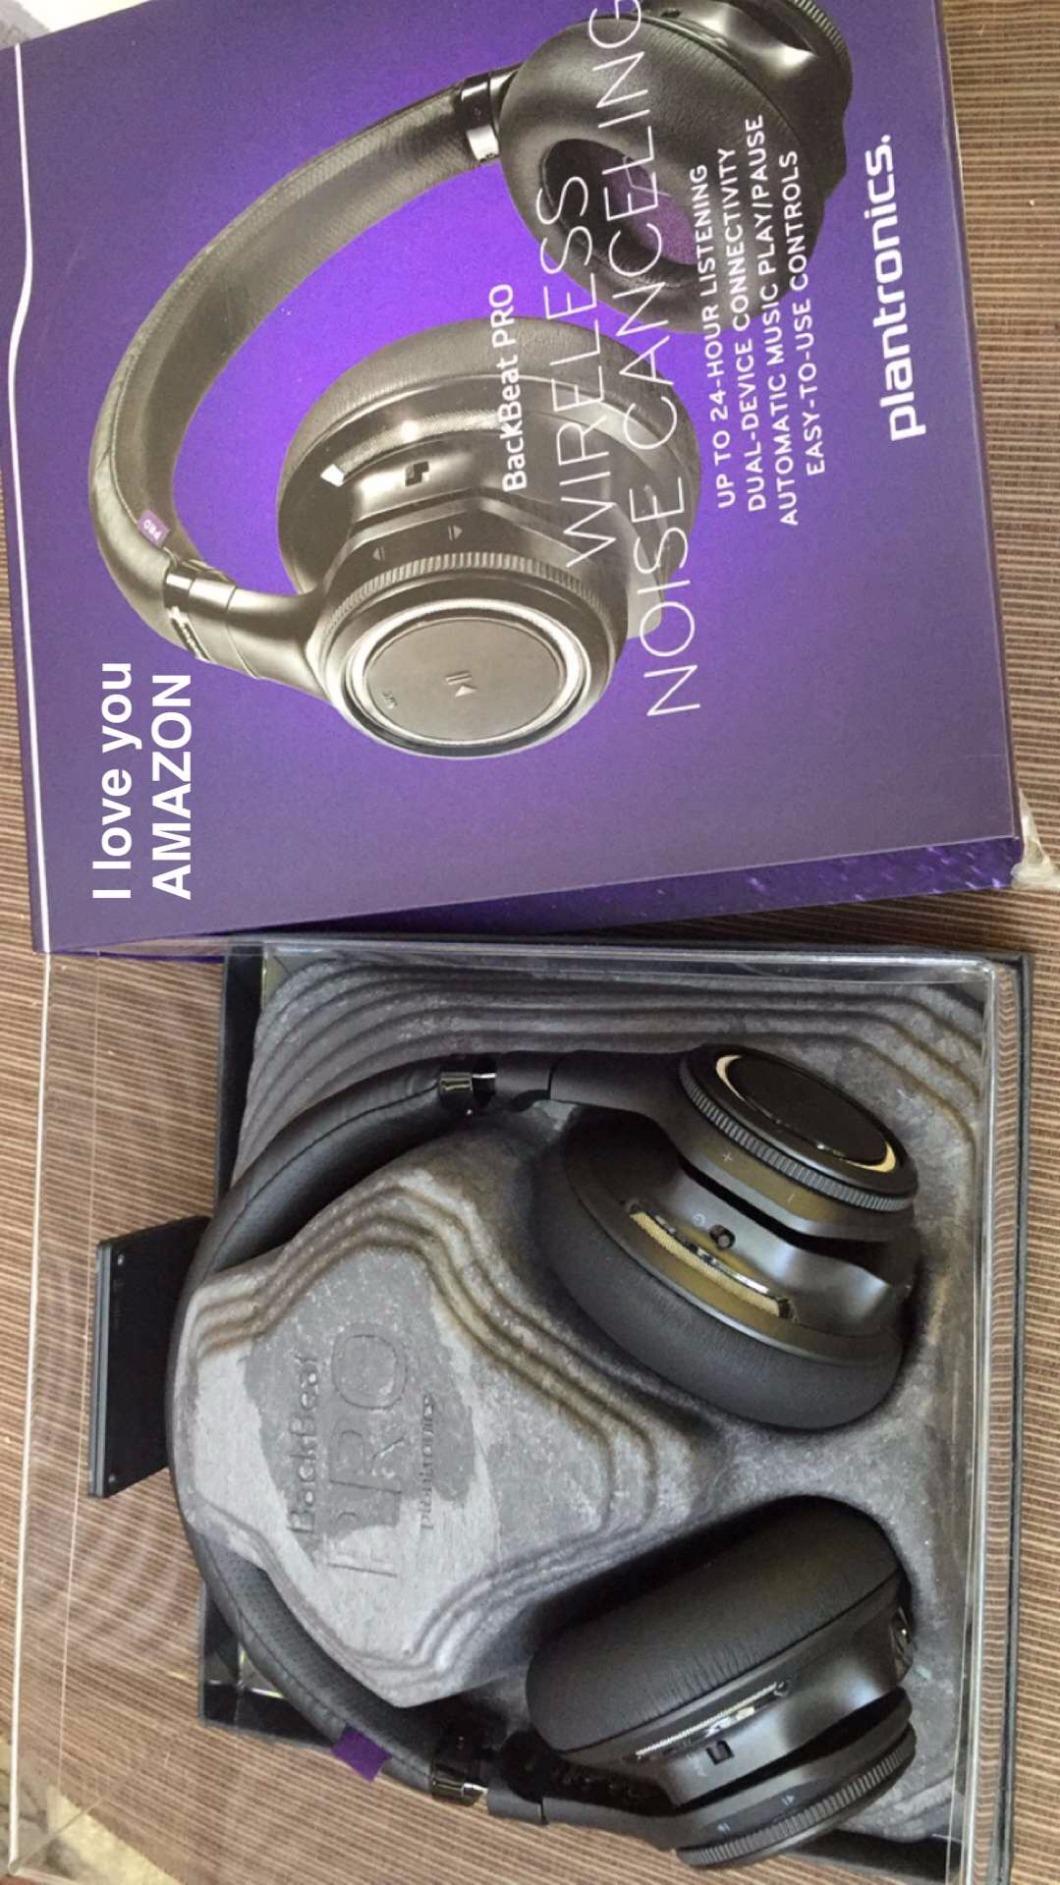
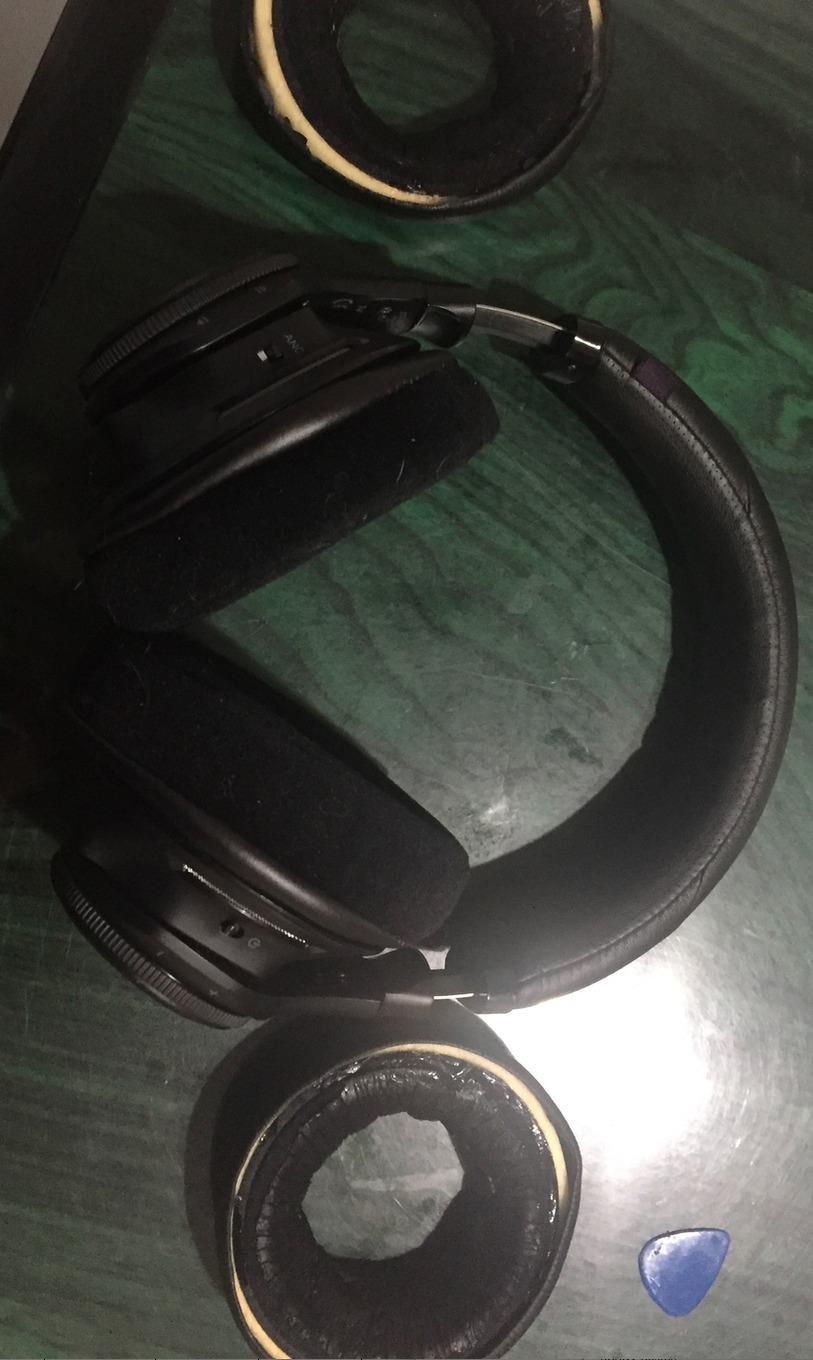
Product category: headphones
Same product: yes